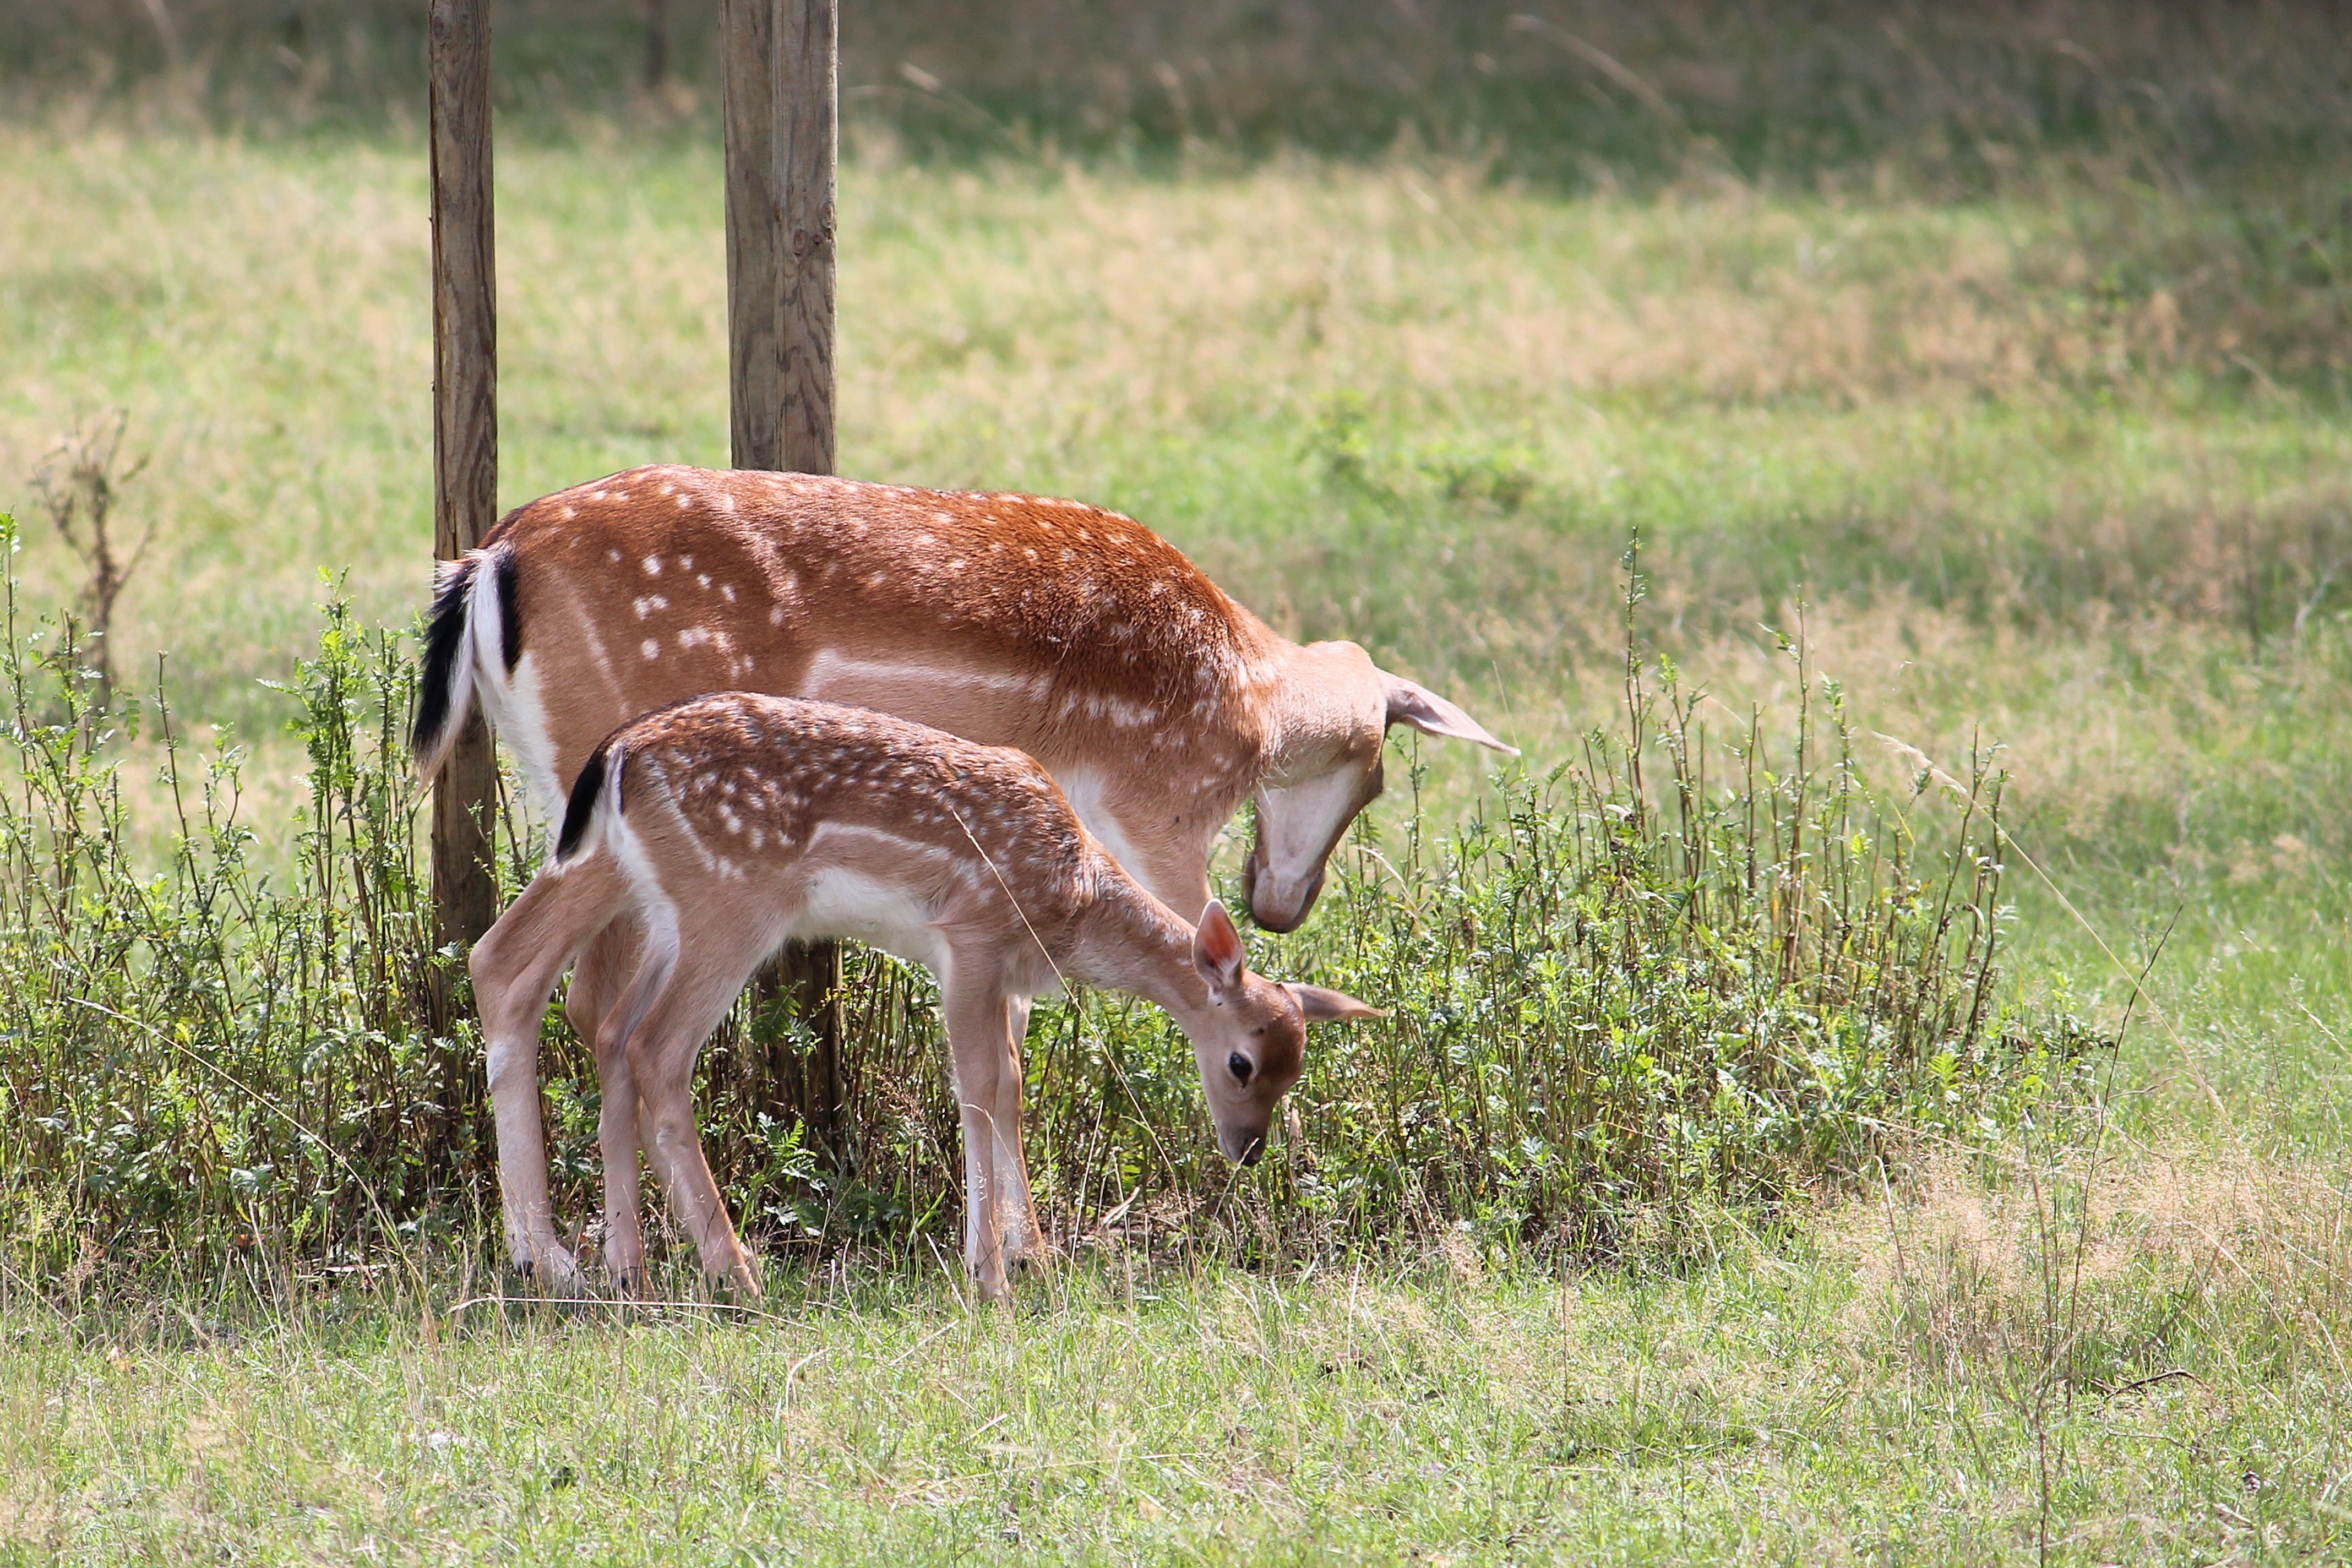
nature, forest, grass, meadow, prairie, wildlife, deer, herd, pasture, grazing, mammal, fauna, savanna, antelope, grassland, vertebrate, impala, roe deer, fallow deer, safari, ecosystem, kitz, white tailed deer